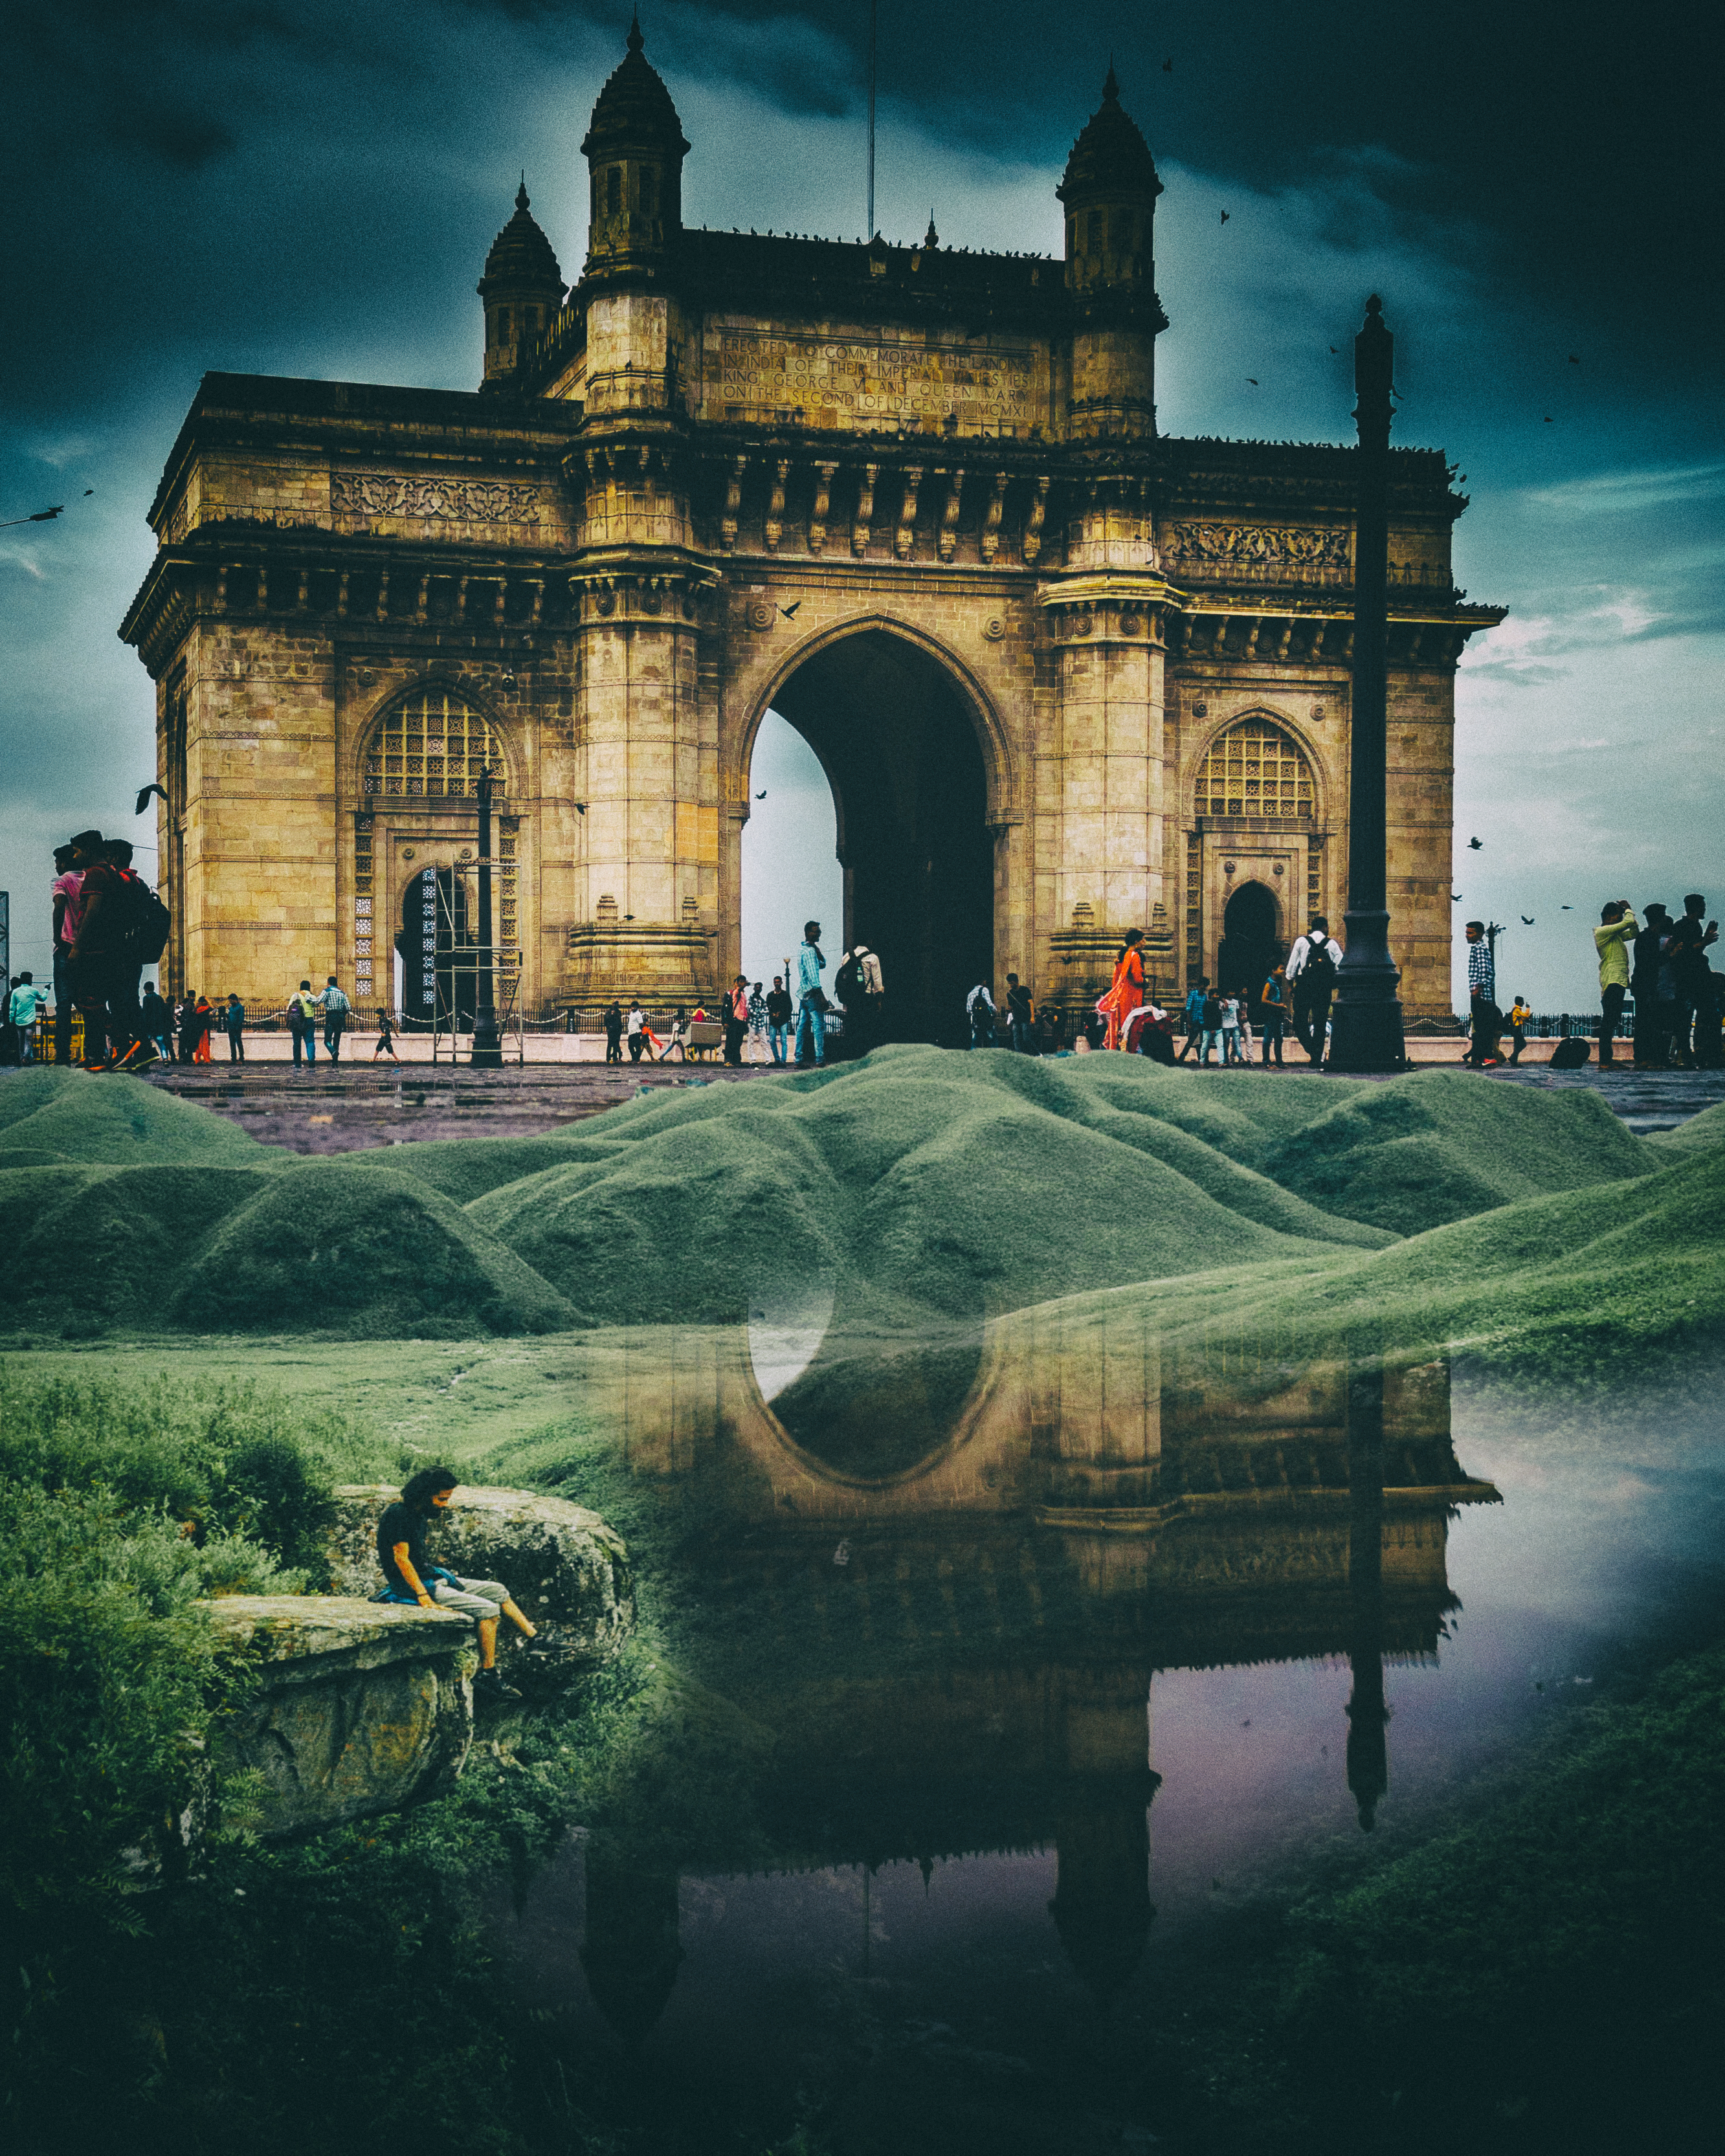
india, sky, landmark, architecture, reflection, arch, water, cloud, morning, building, atmosphere, monument, tourist attraction, symmetry, tourism, triumphal arch, world, history, facade, historic site, city, evening, house, estate, reflecting pool